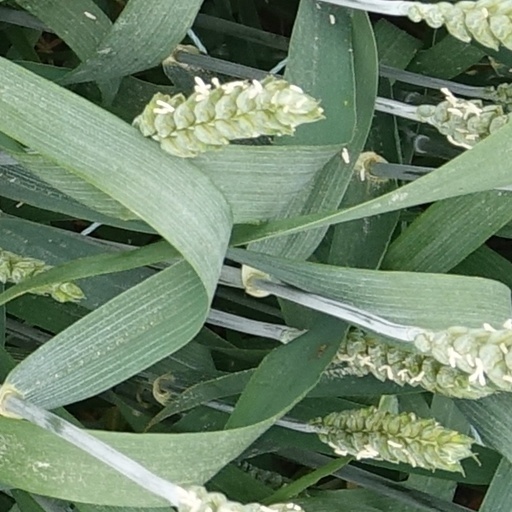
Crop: wheat